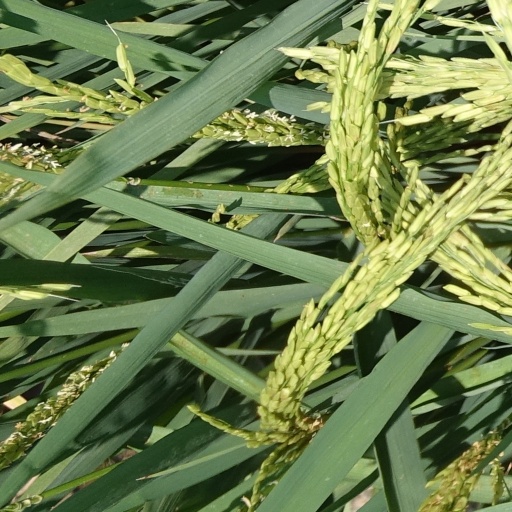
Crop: rice